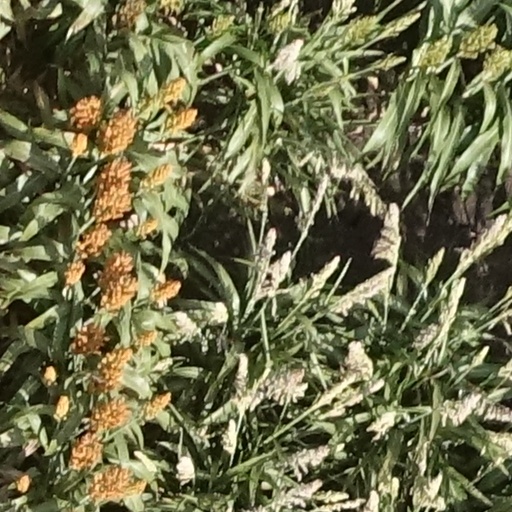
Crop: sorghum